George Floyd protests

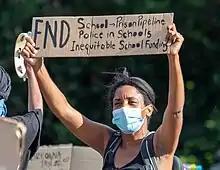
A protester in New York City holding a sign listing some demands

Floyd's murder came as the global Black Lives Matter movement had been slowly building for years, but outrage over what was captured in a bystander's video and Floyd's dying words, "I can't breathe", resulted in solidarity protests in more than 50 countries and led to what was described as a "social awakening" on issues of racial injustice and brought renewed attention on past police brutality cases. Protests in Canada, Europe, Oceania, Asia, and Africa rallied against what they perceived as racial discrimination and police brutality, with some protests aimed at United States embassies.